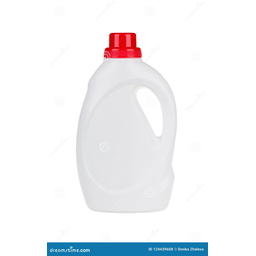
Label: plastic